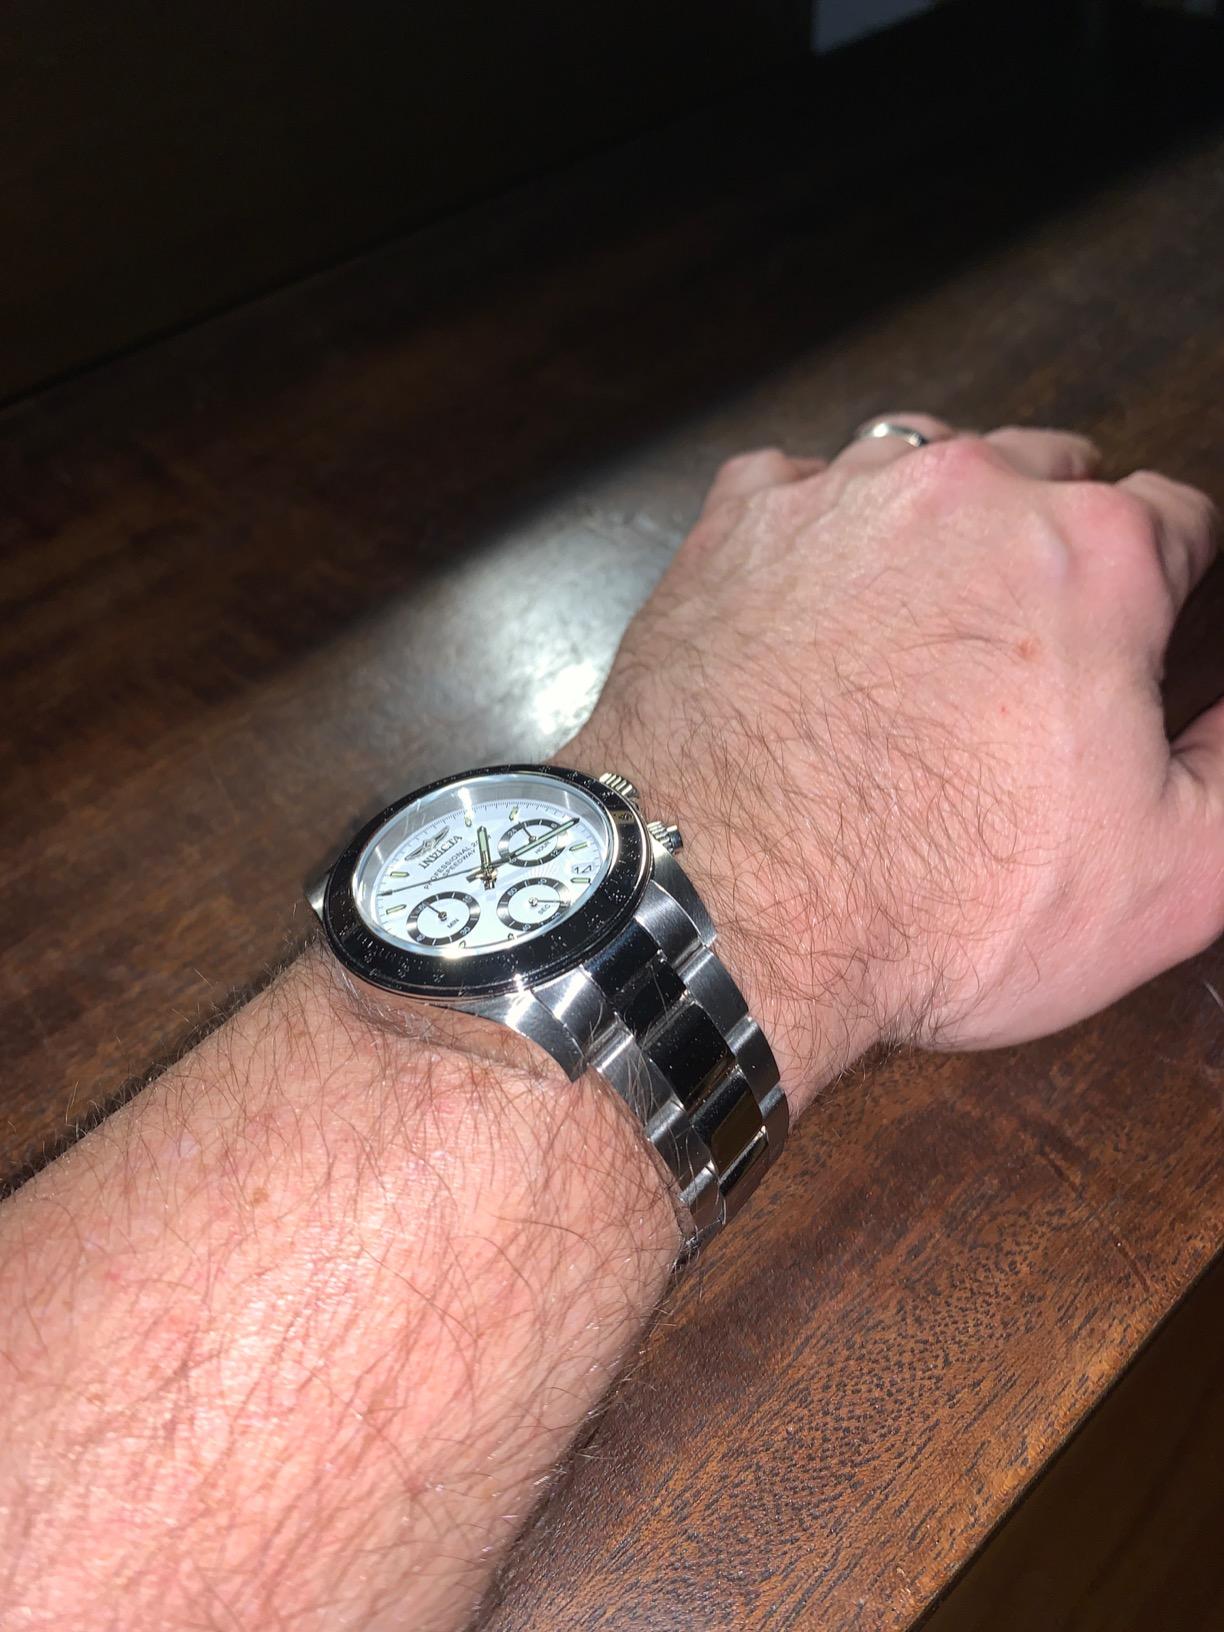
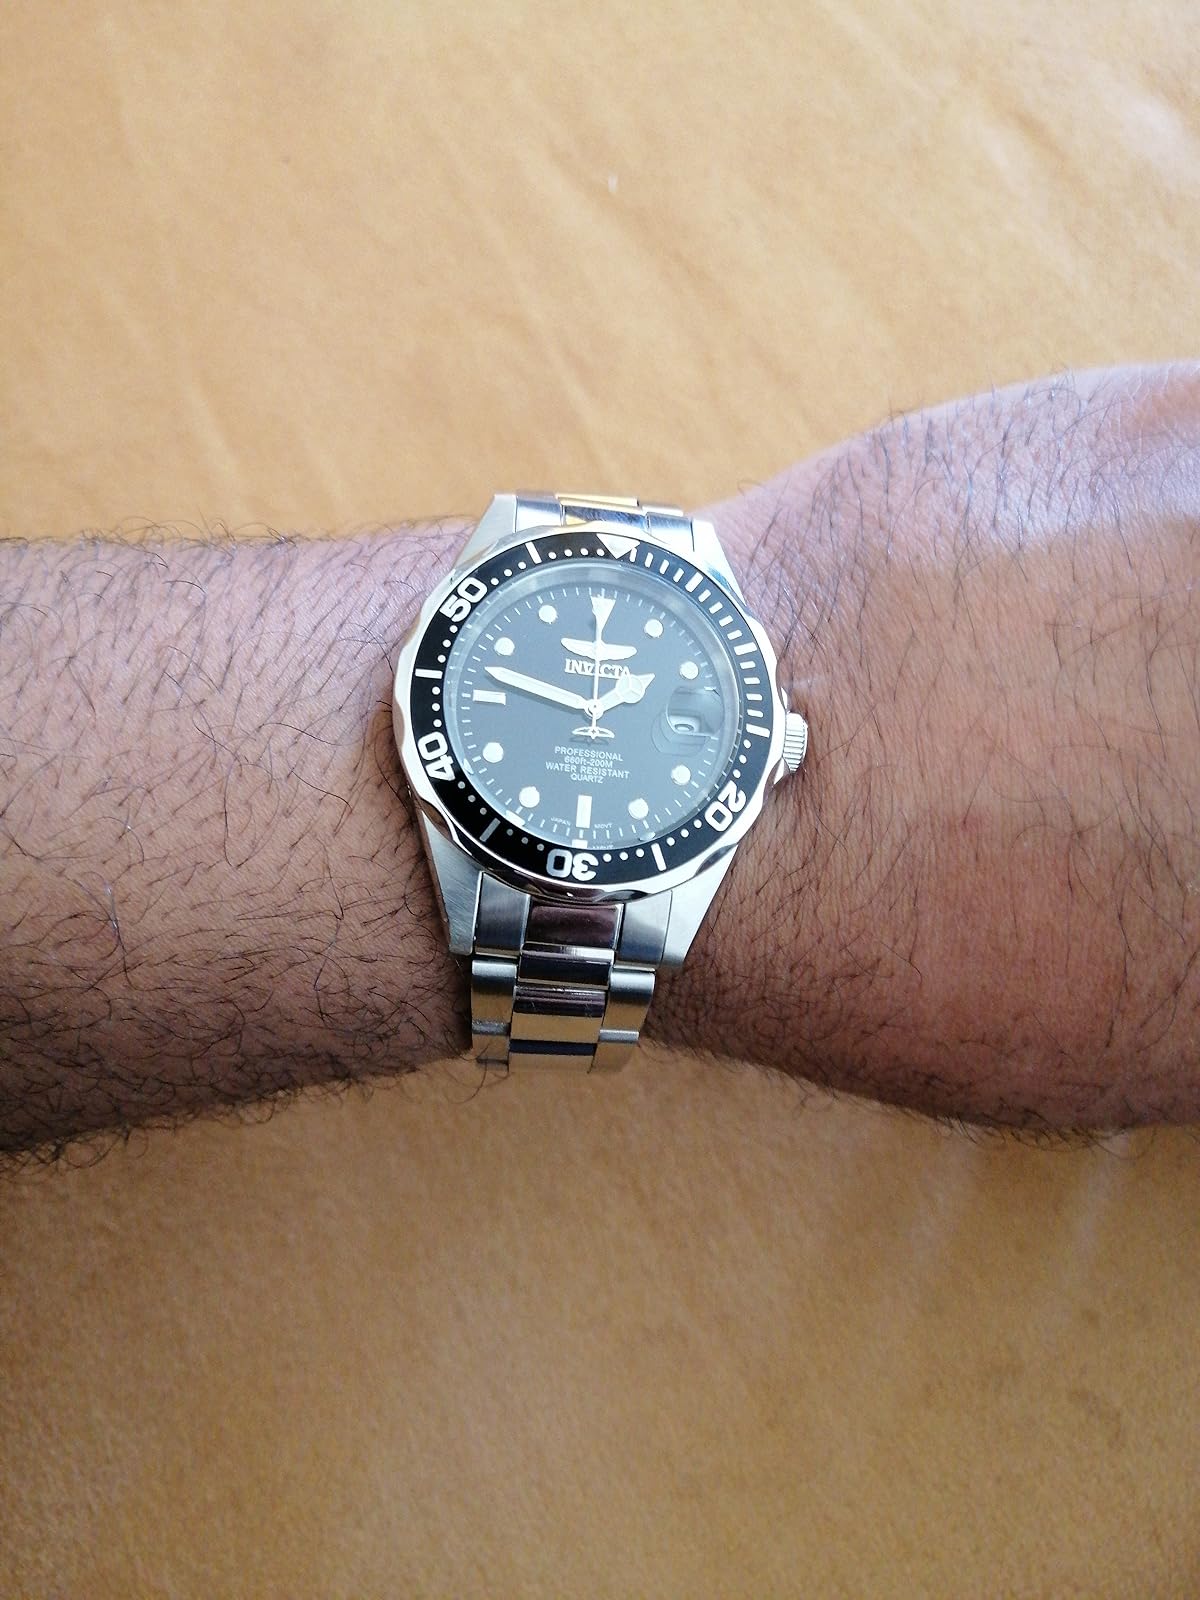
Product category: accessories_watch
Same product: no